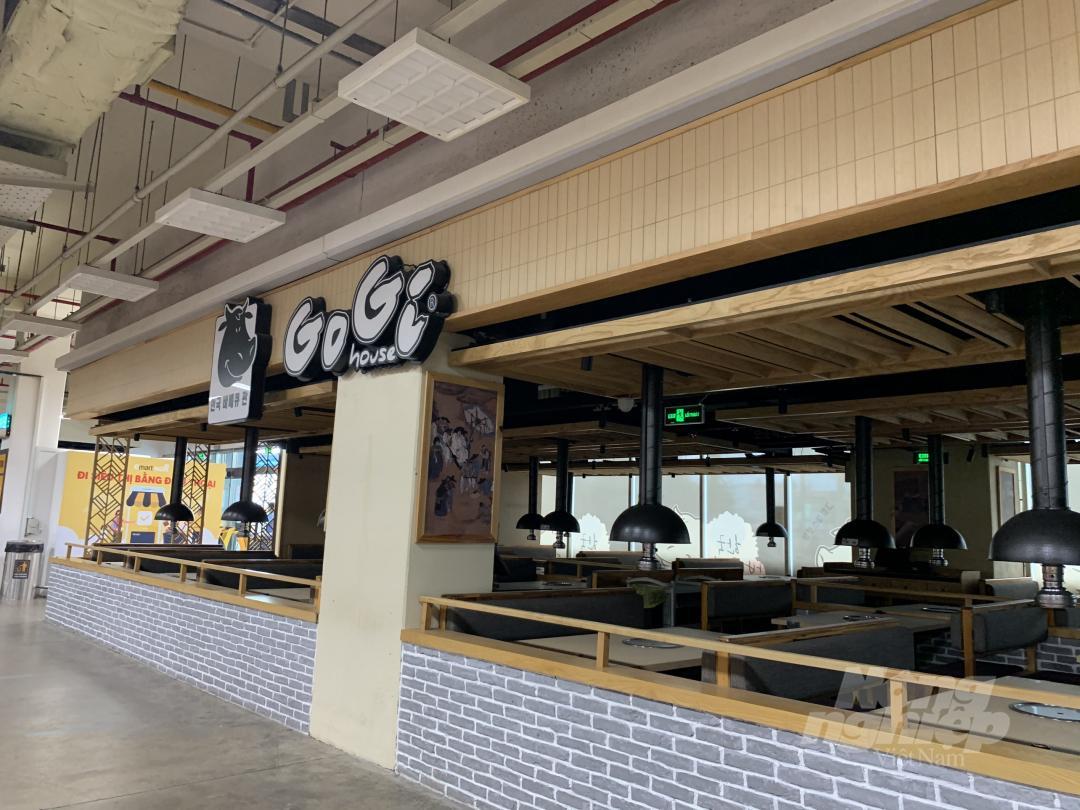
đây là hình ảnh chụp ở bên ngoài một quán ăn